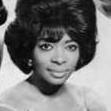
Age: 20